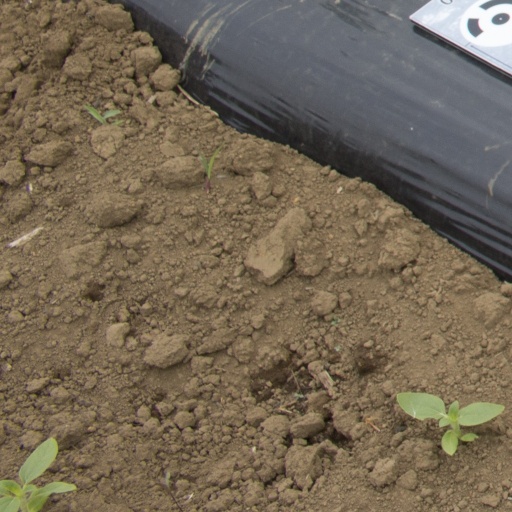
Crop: Jerusalem artichoke